Lion of Merelani

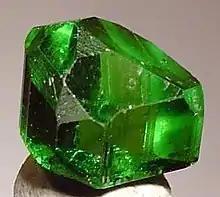
A 2.45 carat tsavorite crystal from the Merelani Hills of Tanzania. This example is less than 1% the size of the Lion of Merelani.

Campbell Bridges was a Scottish-born gemologist who spent most of his life in Africa. He discovered tsavorite in northeastern Tanzania in 1967. Tsavorite is a grossular variety of garnet, and its green color comes from trace amounts of vanadium. In 1970, he discovered deposits of tsavorite in Kenya, with transparent crystals large enough to be made into gemstones, and began selling the stones to Tiffany & Co. for jewelry within a few years. The stone is named after Tsavo West National Park in Kenya.